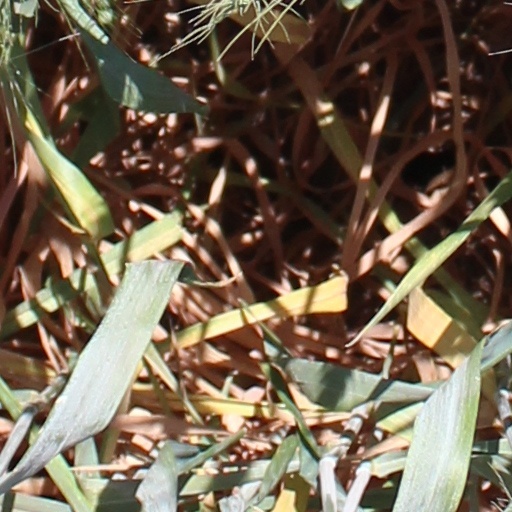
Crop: wheat